Canal du Midi

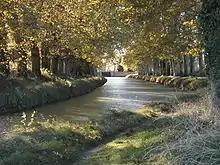
Canal du Midi: on the left the 'chemin de la flegme', in the centre the round lock at Agde, at the right the Bois de Boulogne

For fifteen years nearly 12,000 workers worked on the construction of the canal. Riquet hired men and women between 20 and 50 years old whom he organized in sections forming workshops led by a controller-general. This rationalization of work permitted the optimisation of tasks and allowed several projects to be performed at the same time. All of the work was manual and the digging of the canal was with shovels and pickaxes. The workforce was made up of farmers and local workers whose number varied from one period to another during the year. Pierre-Paul Riquet appealed to the military to compensate for this fluctuation. He also set up monthly payments of workers for their loyalty. He also offered accommodation for two deniers per day.